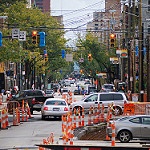
Label: street